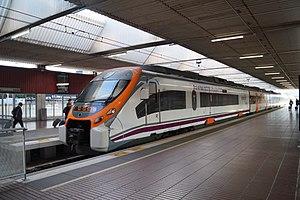
La ligne El Prat - Aéroport est une ligne de chemin de fer espagnole qui appartient à ADIF reliant El Prat de Llobregat à l'Aéroport de Barcelone - El Prat. La ligne commence à la gare d'El Prat de Llobregat et se termine à la gare de l'aéroport.